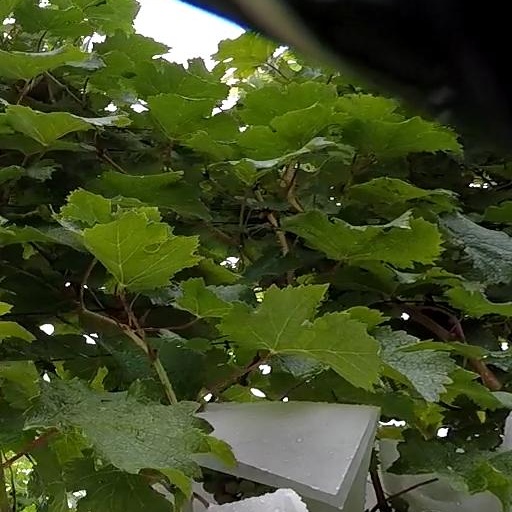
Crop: grape